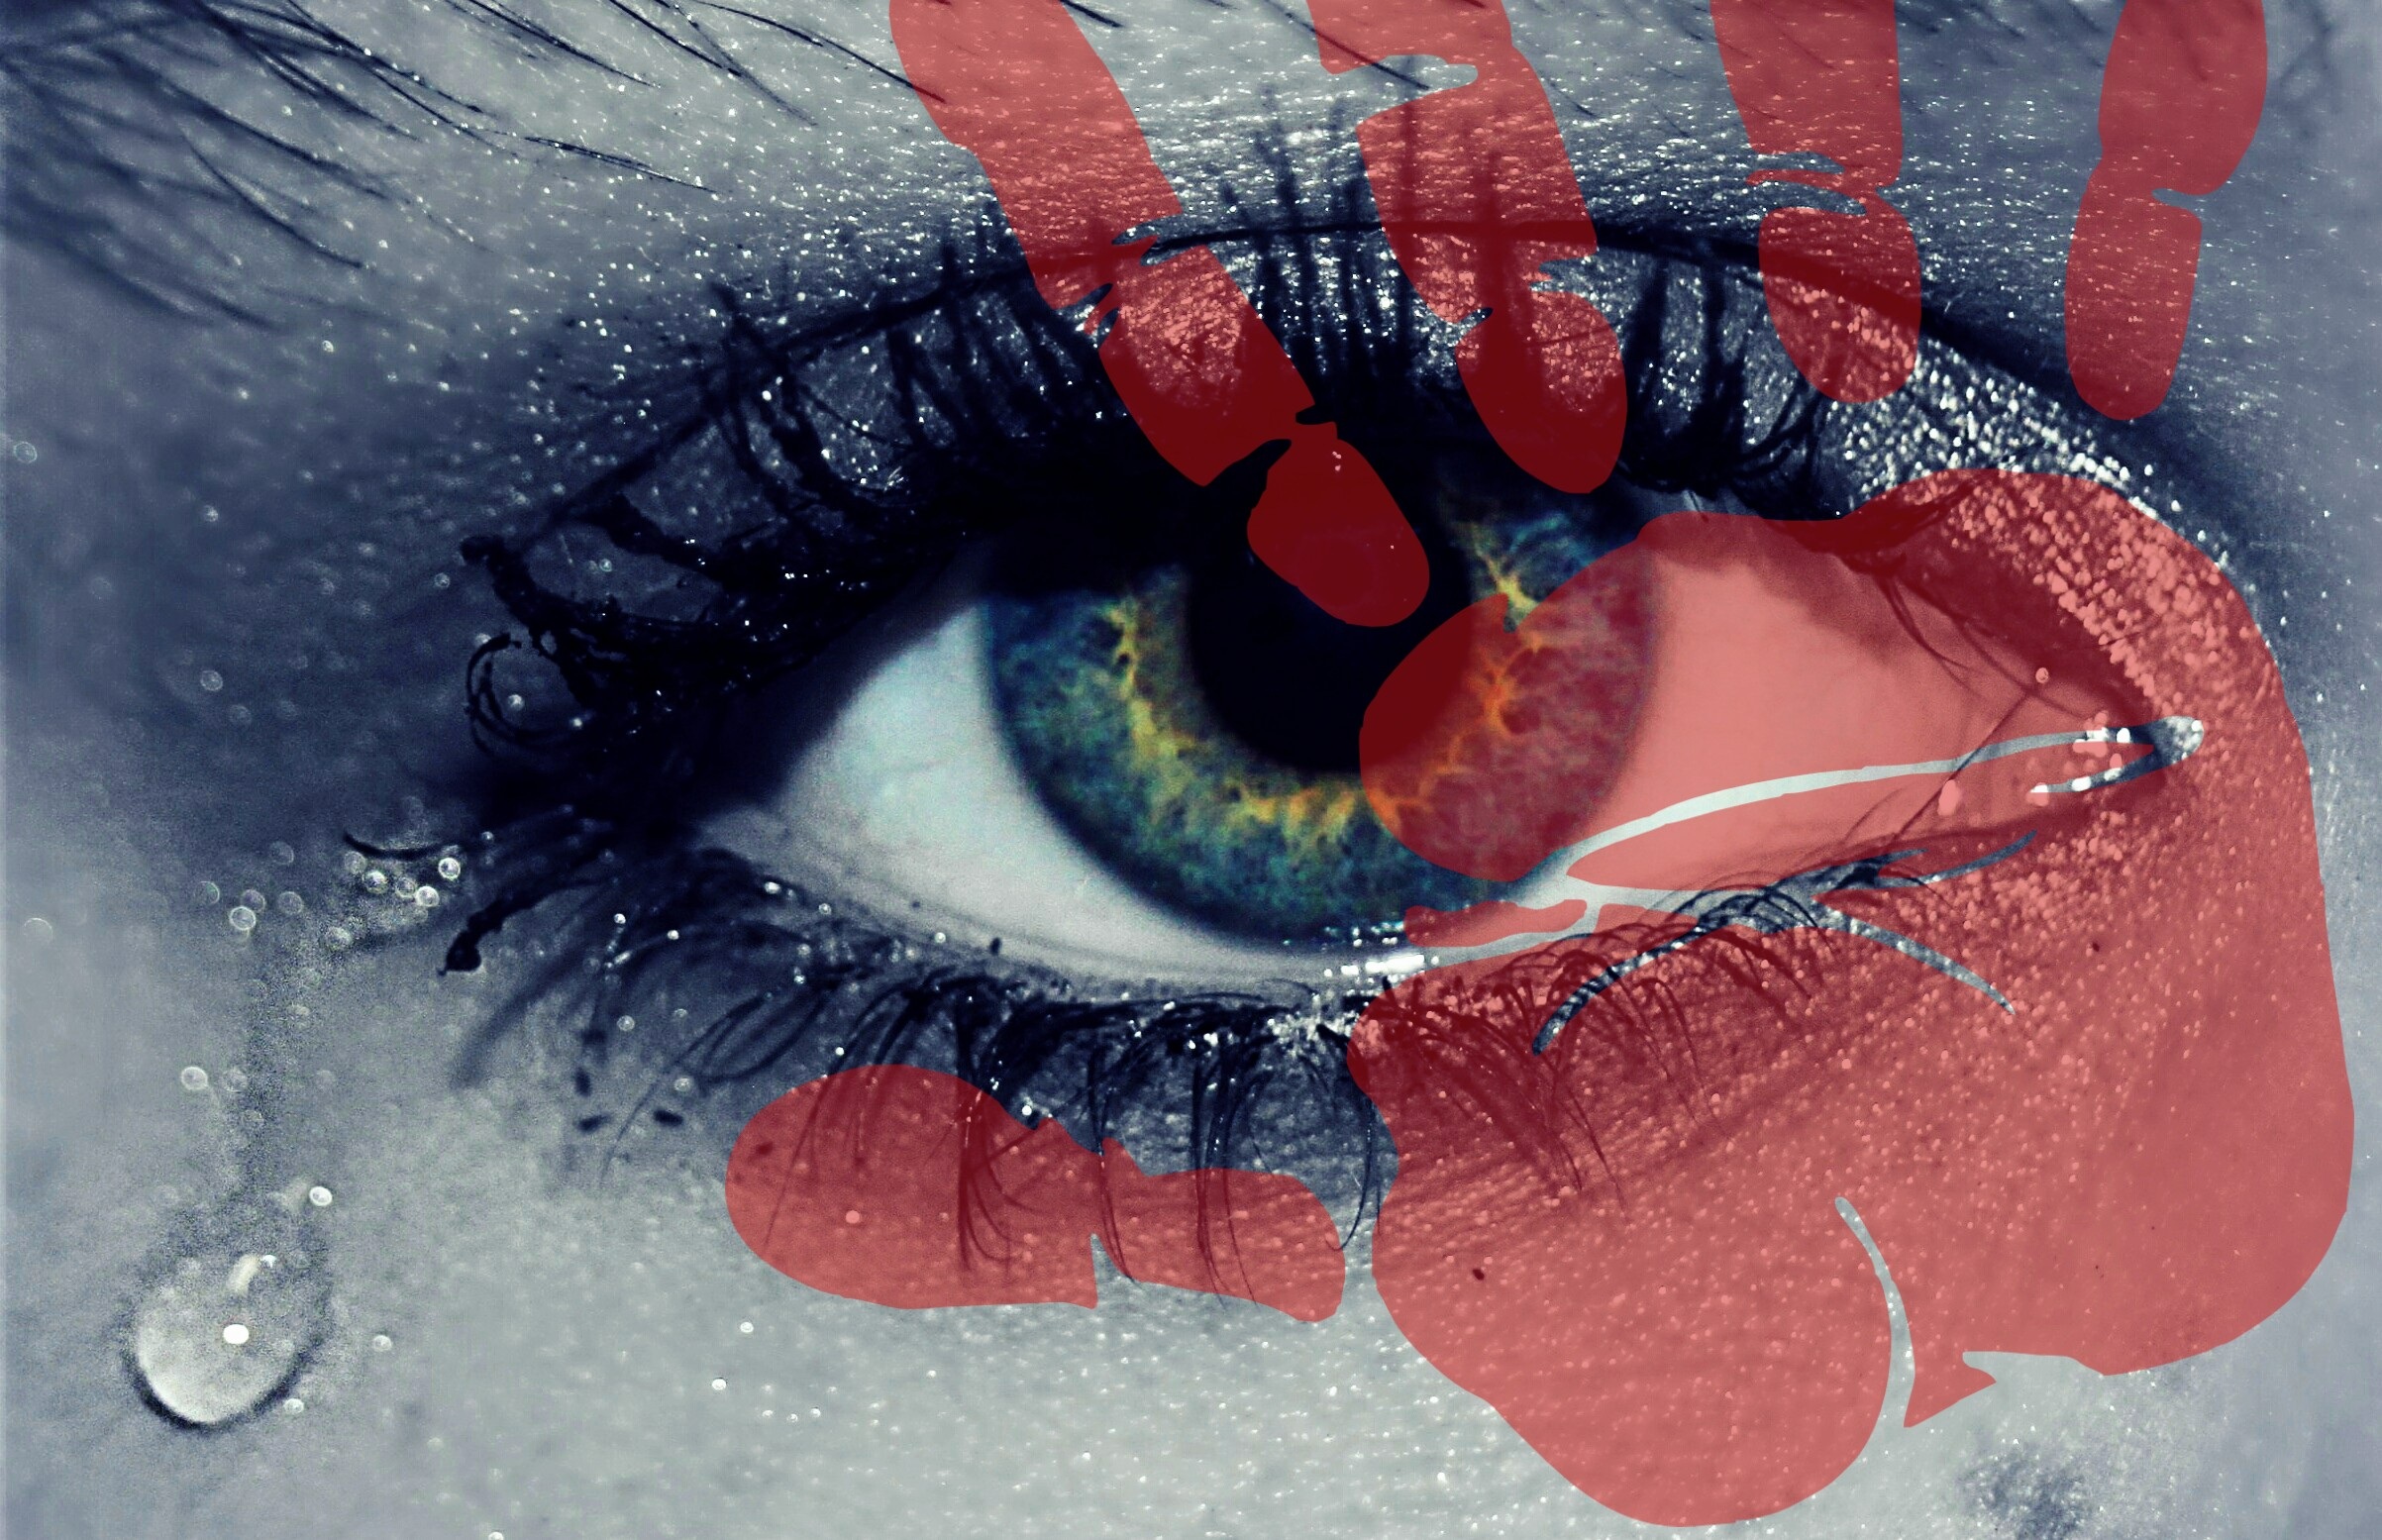
red, color, blue, mouth, cry, close up, human body, fight, help, sad, eye, stop, tears, organ, victims, emotion, feelings, bullying, violate